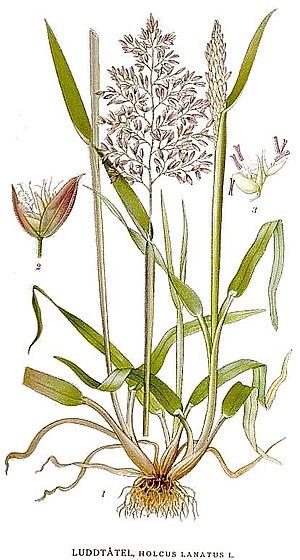
La Houlque laineuse est une plante herbacée vivace de la famille des Poacées, sous-famille des Pooideae, assez commune en Europe, fréquente dans les prairies naturelles acides, parfois cultivée comme couvert à gibier ou couvre-sol.